Love Hunter

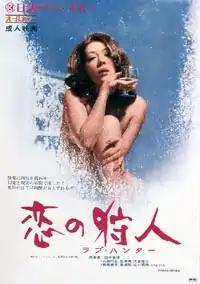
Theatrical poster

is a 1972 Japanese film in Nikkatsu's "Roman porno" series, directed by Seiichirō Yamaguchi and starring Hidemi Hara, Mari Tanaka, and Sumiko Minami. The film was banned for obscenity, and director Yamaguchi arrested. The resulting trials were the last time that a film was prosecuted for obscenity in Japan.